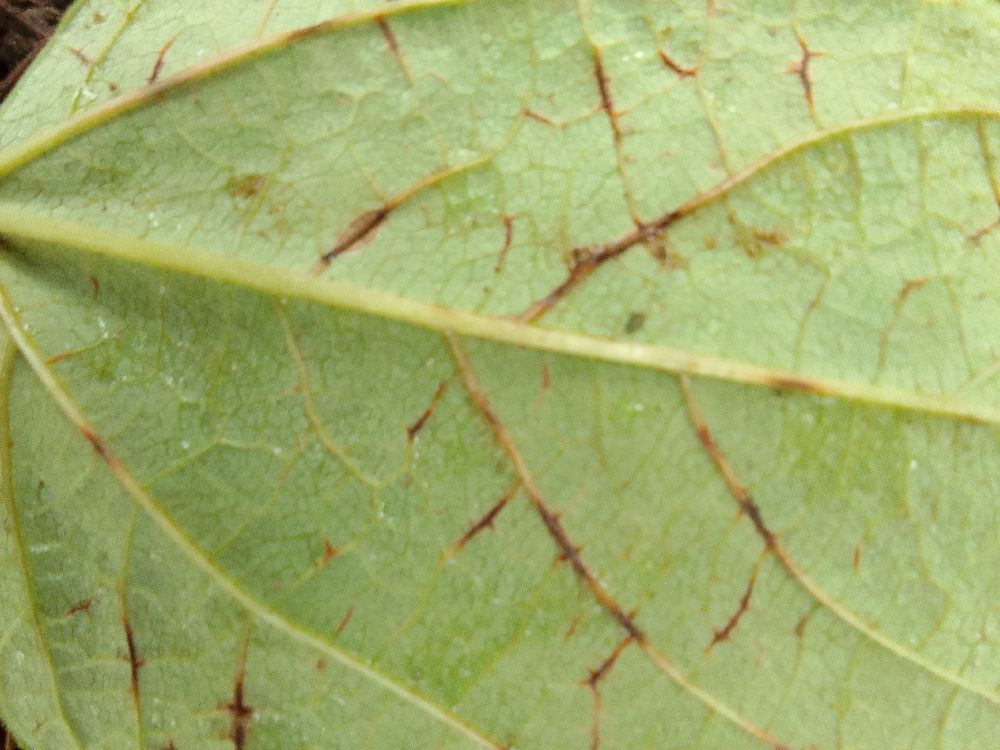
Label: anthracnose